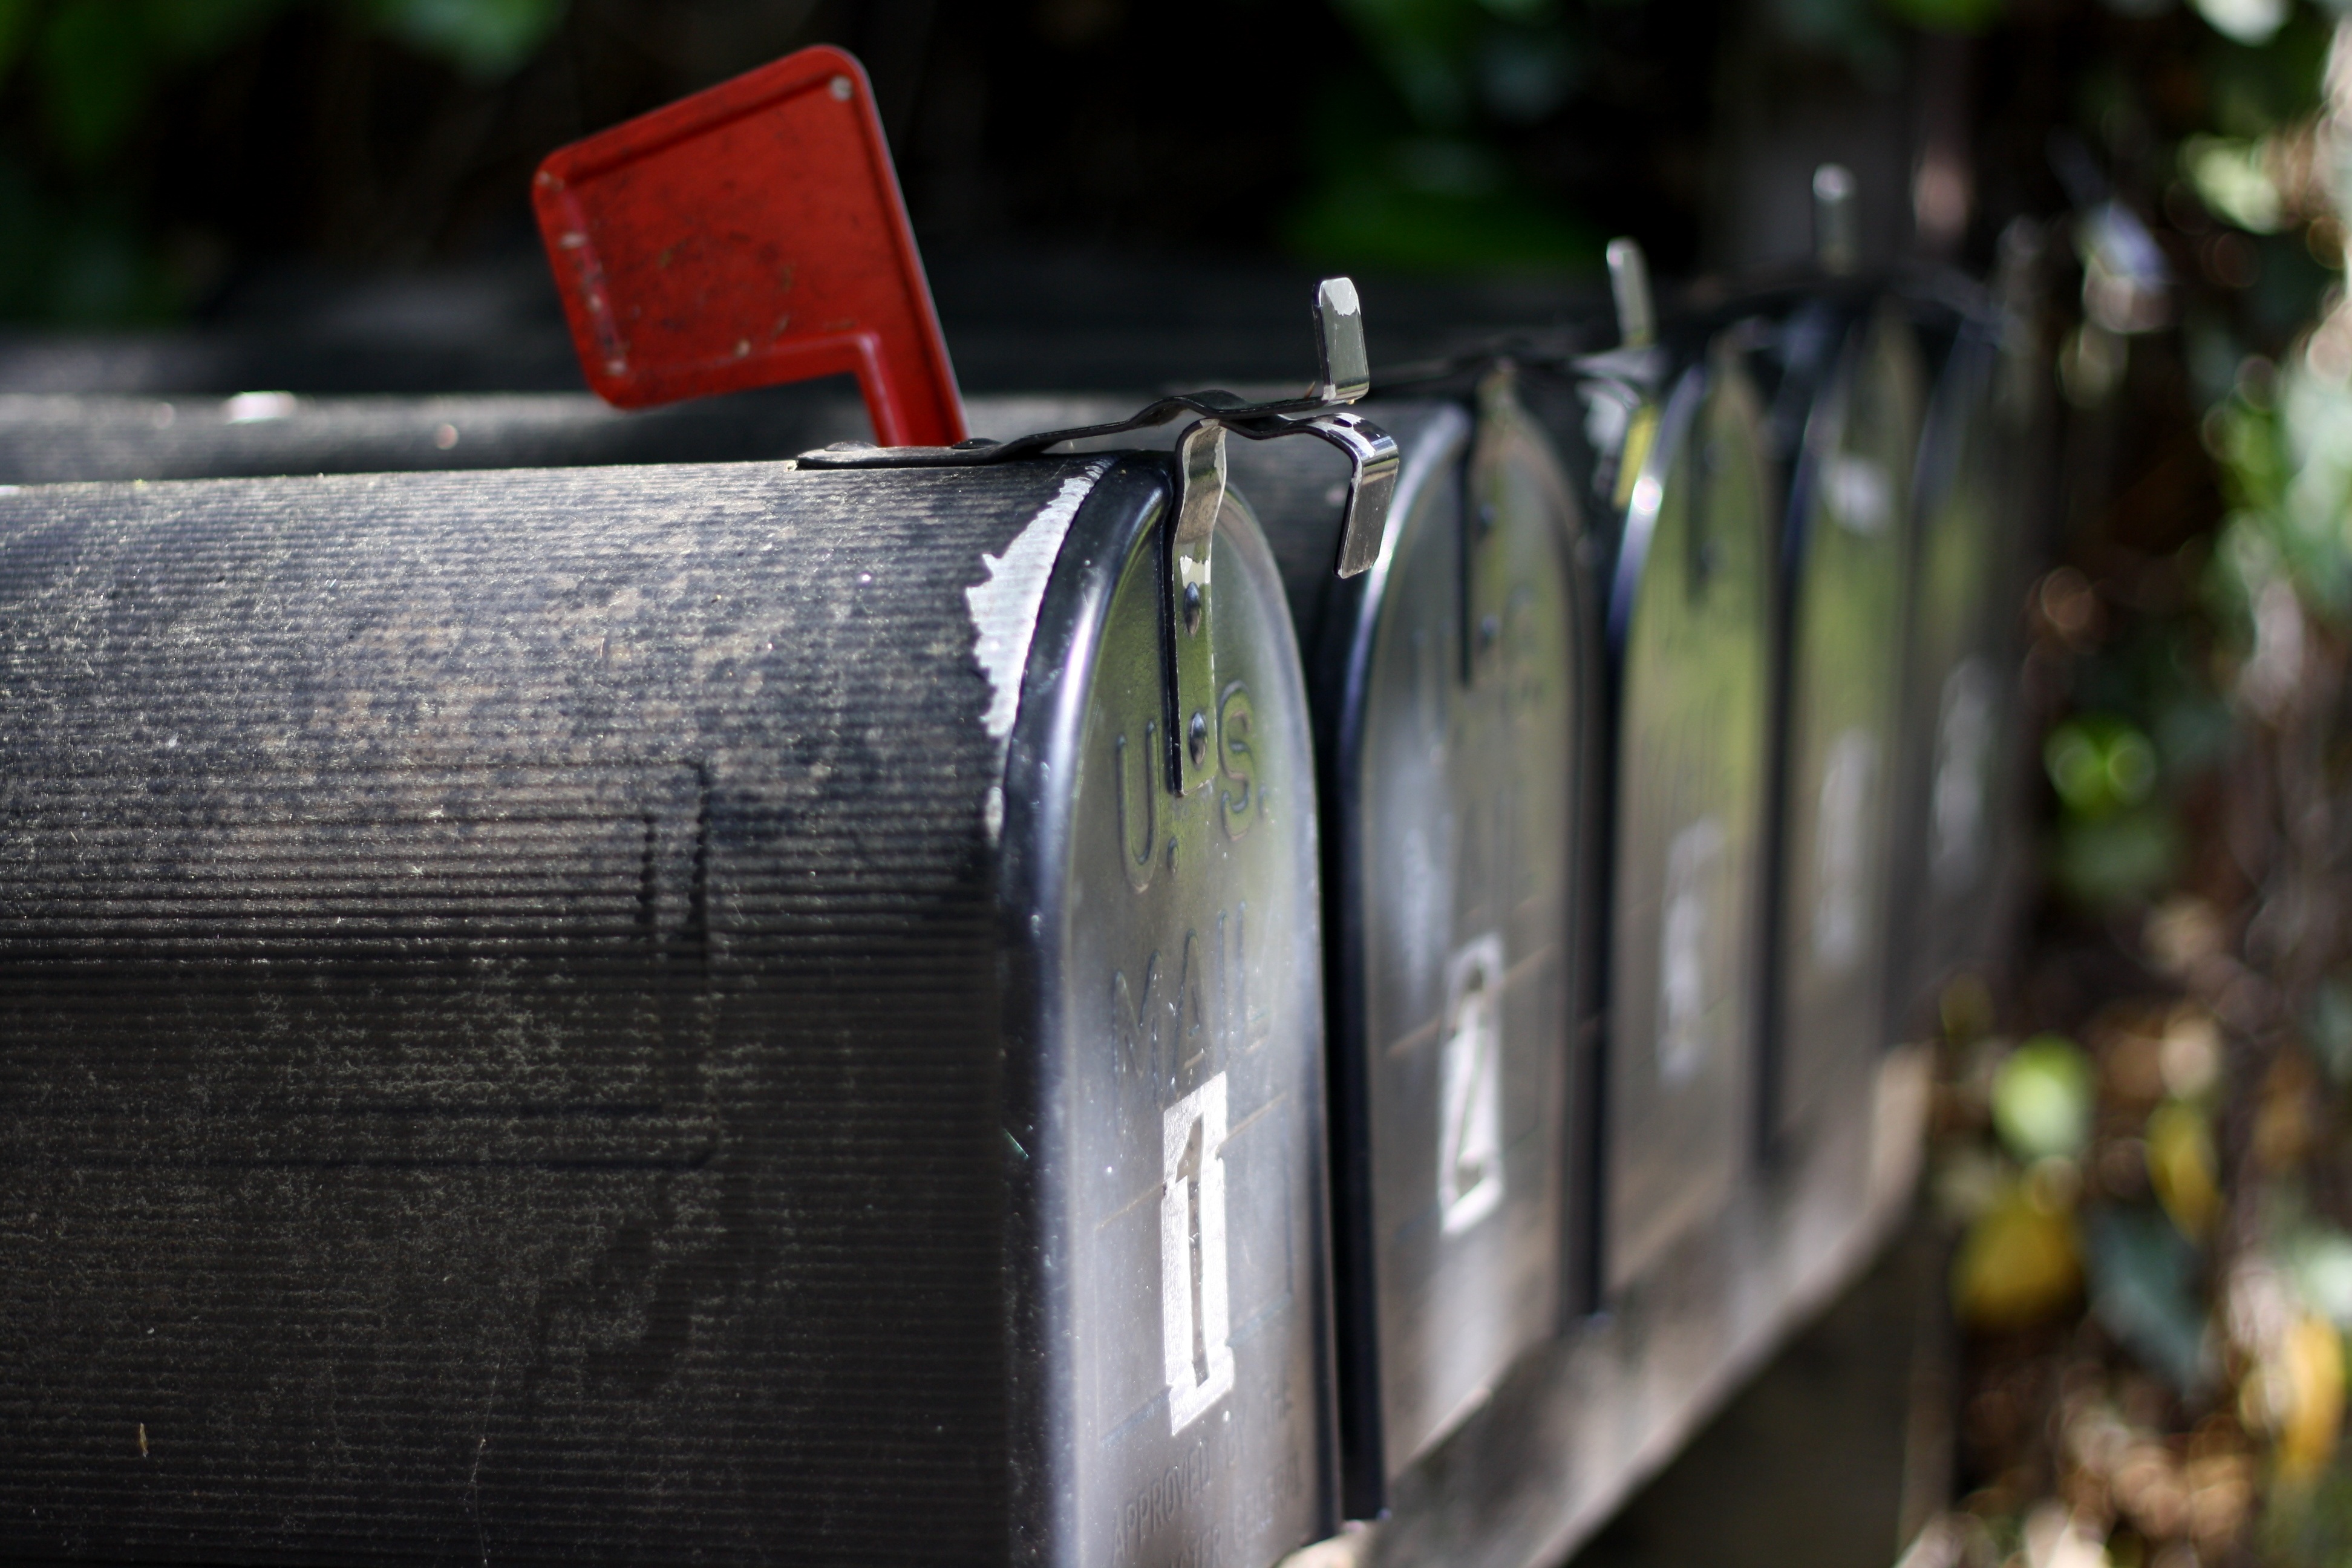
light, wood, home, green, color, mailbox, mail, newsletter, hiring